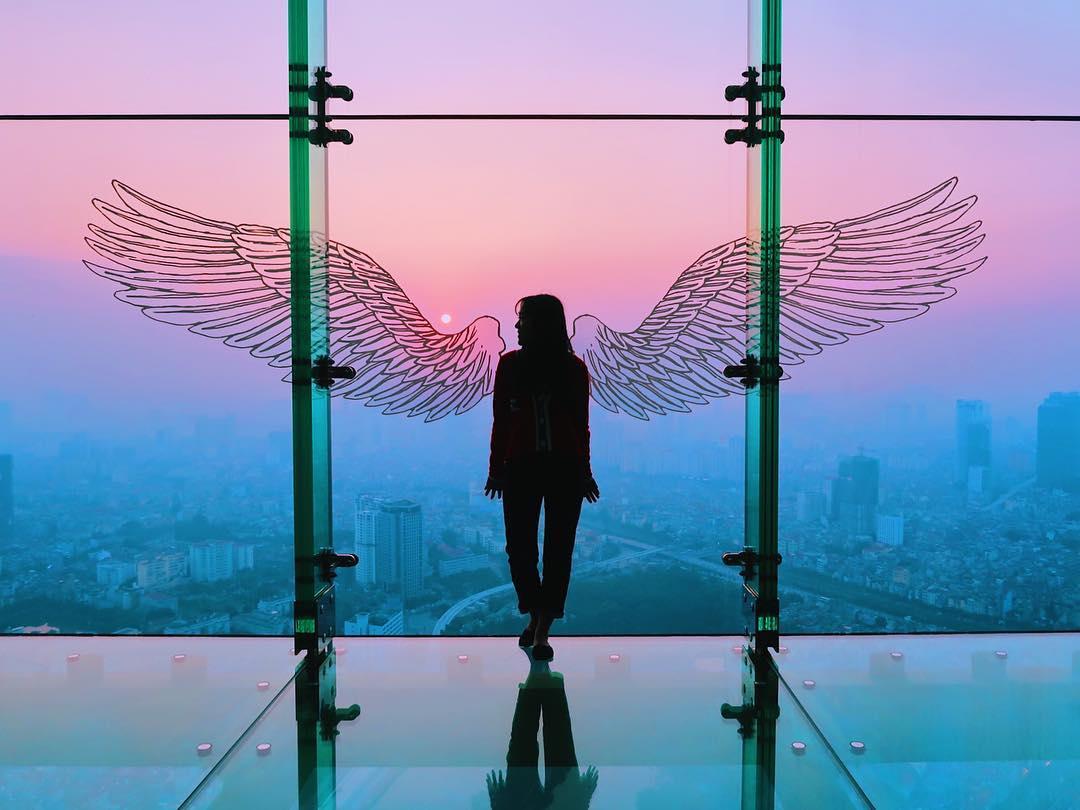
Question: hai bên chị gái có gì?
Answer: hai bên chị gái có hình đôi cánh